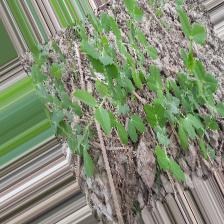
Label: Normal